Kitab-ı Bahriye

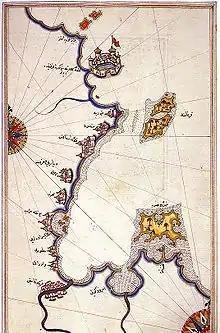
Djerba on the North African coast

From an early age, Piri Reis sailed with his uncle Kemal Reis, first as corsairs in the western Mediterranean, and later in the Ottoman Navy. After his uncle died in 1511, Piri Reis returned to his hometown, Gallipoli. He created his first world map and likely began compiling the notes and charts that would form the basis of the "Kitab-ı Bahriye". Piri Reis rejoined the Ottoman Navy for the Ottoman–Mamluk War (1516–1517) and presented the world map to Selim I in 1517. In the following decade, Piri Reis completed two versions of the "Kitab-ı Bahriye" and a second world map.